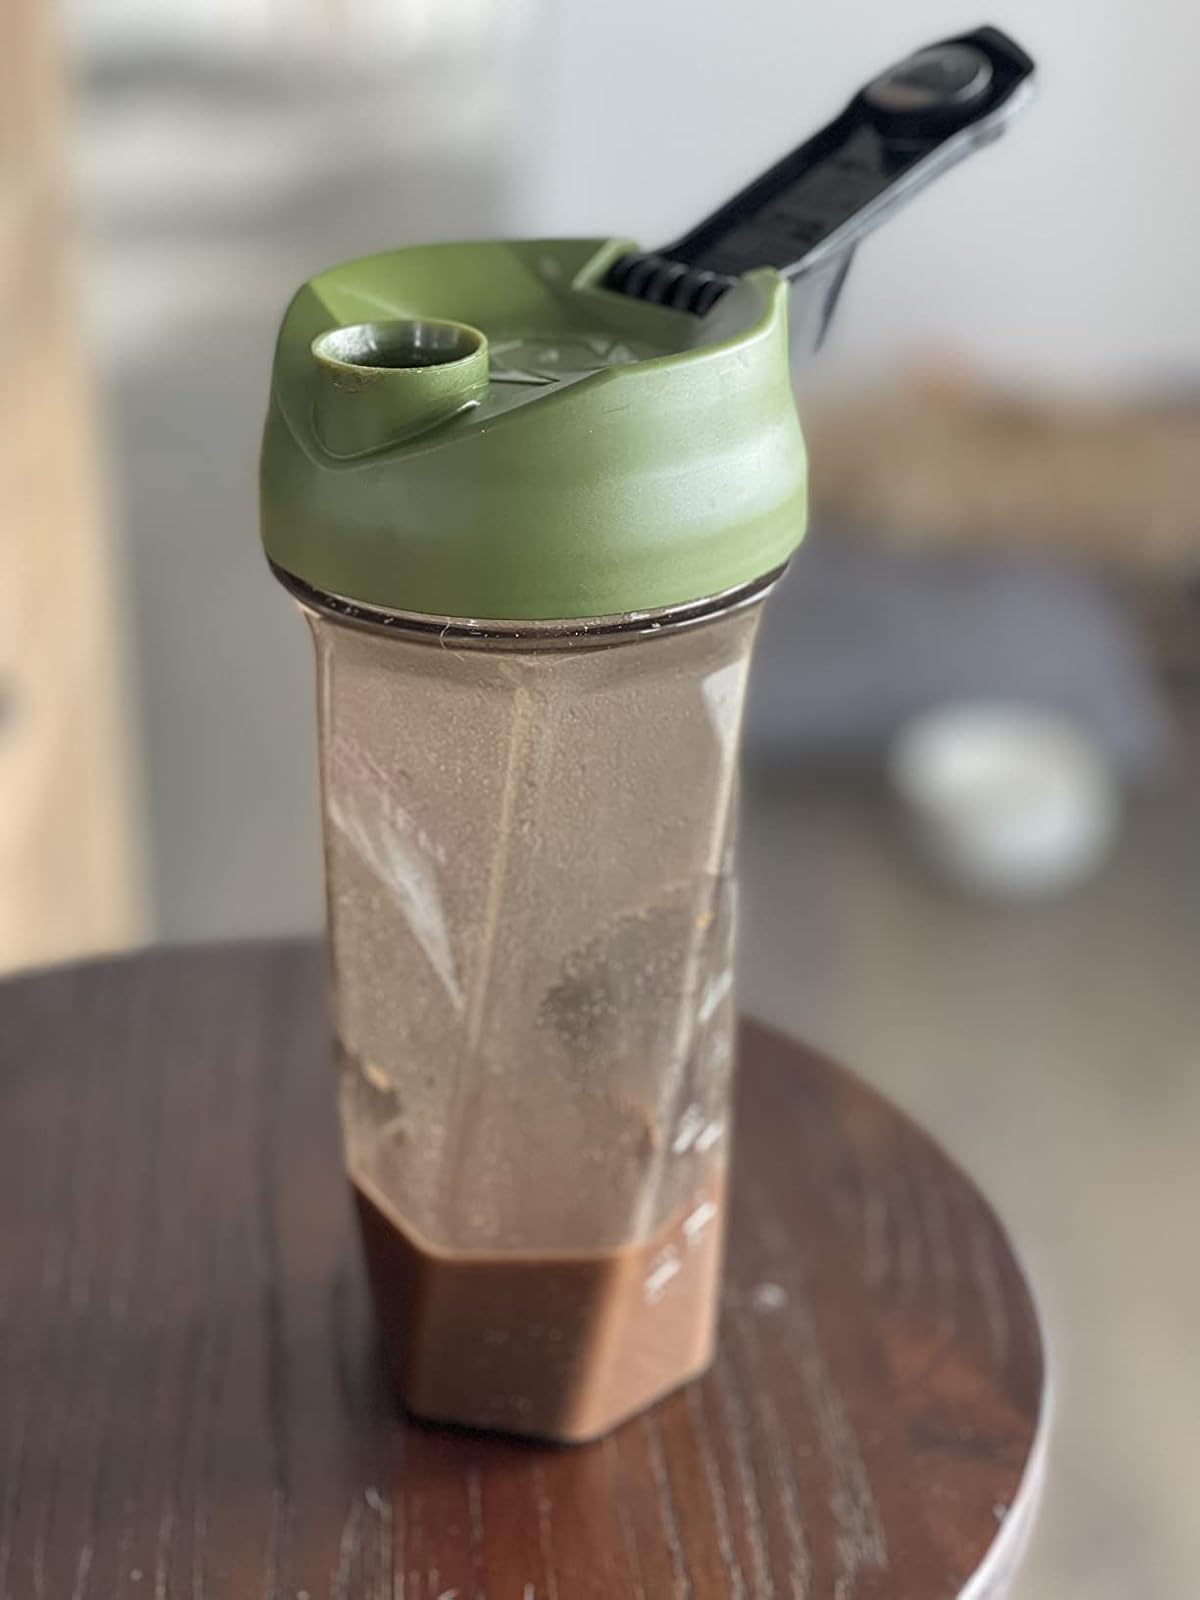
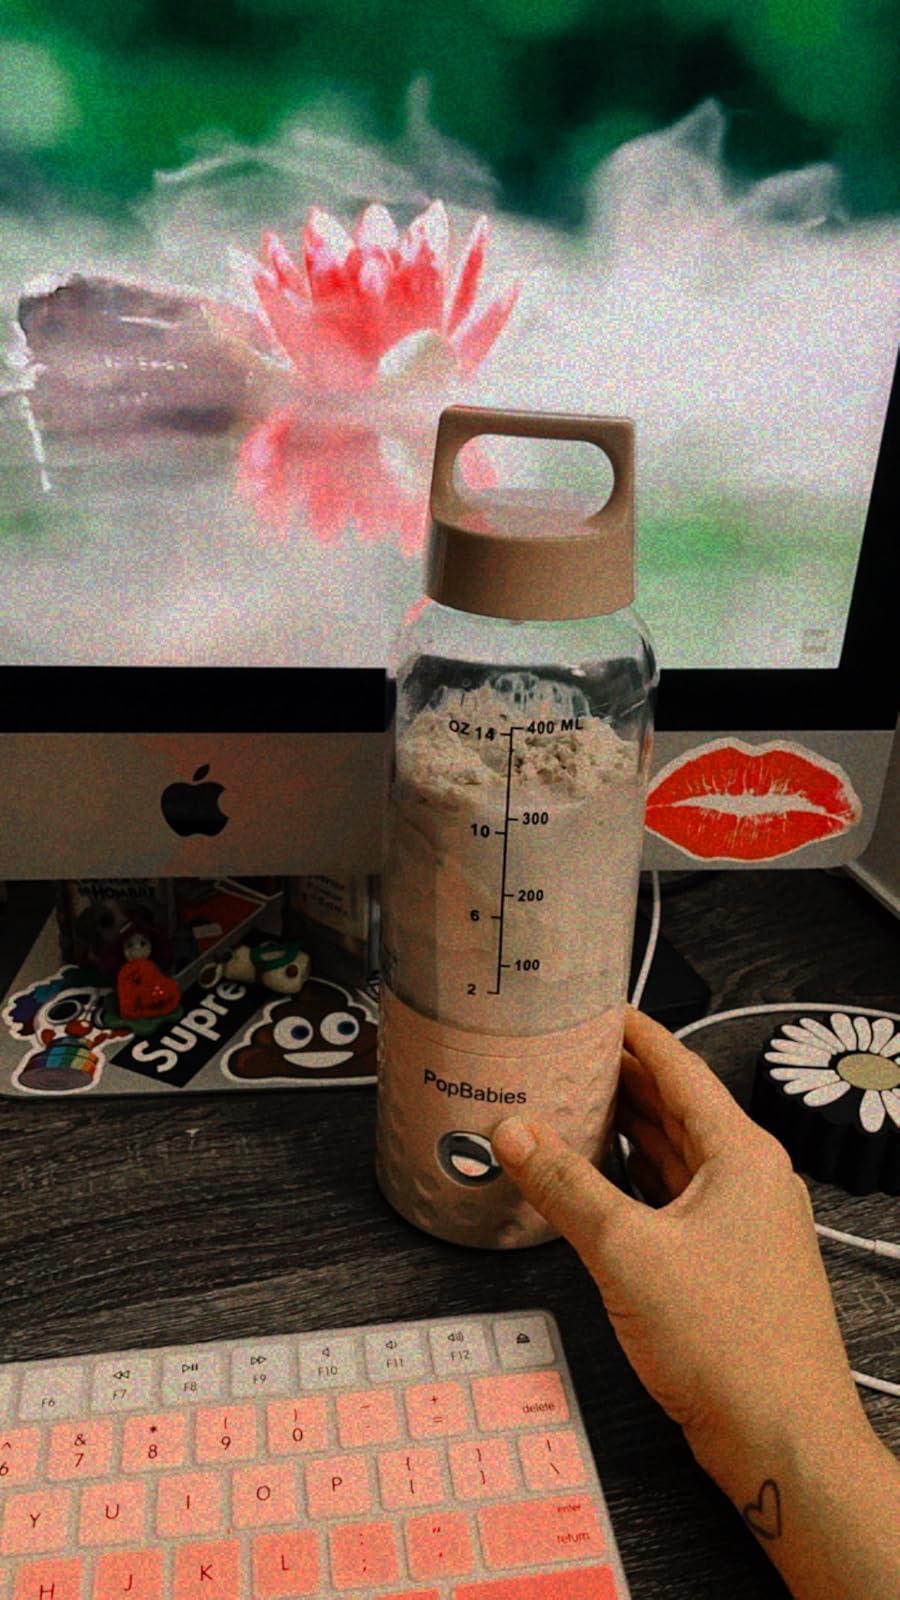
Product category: items_blender
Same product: no